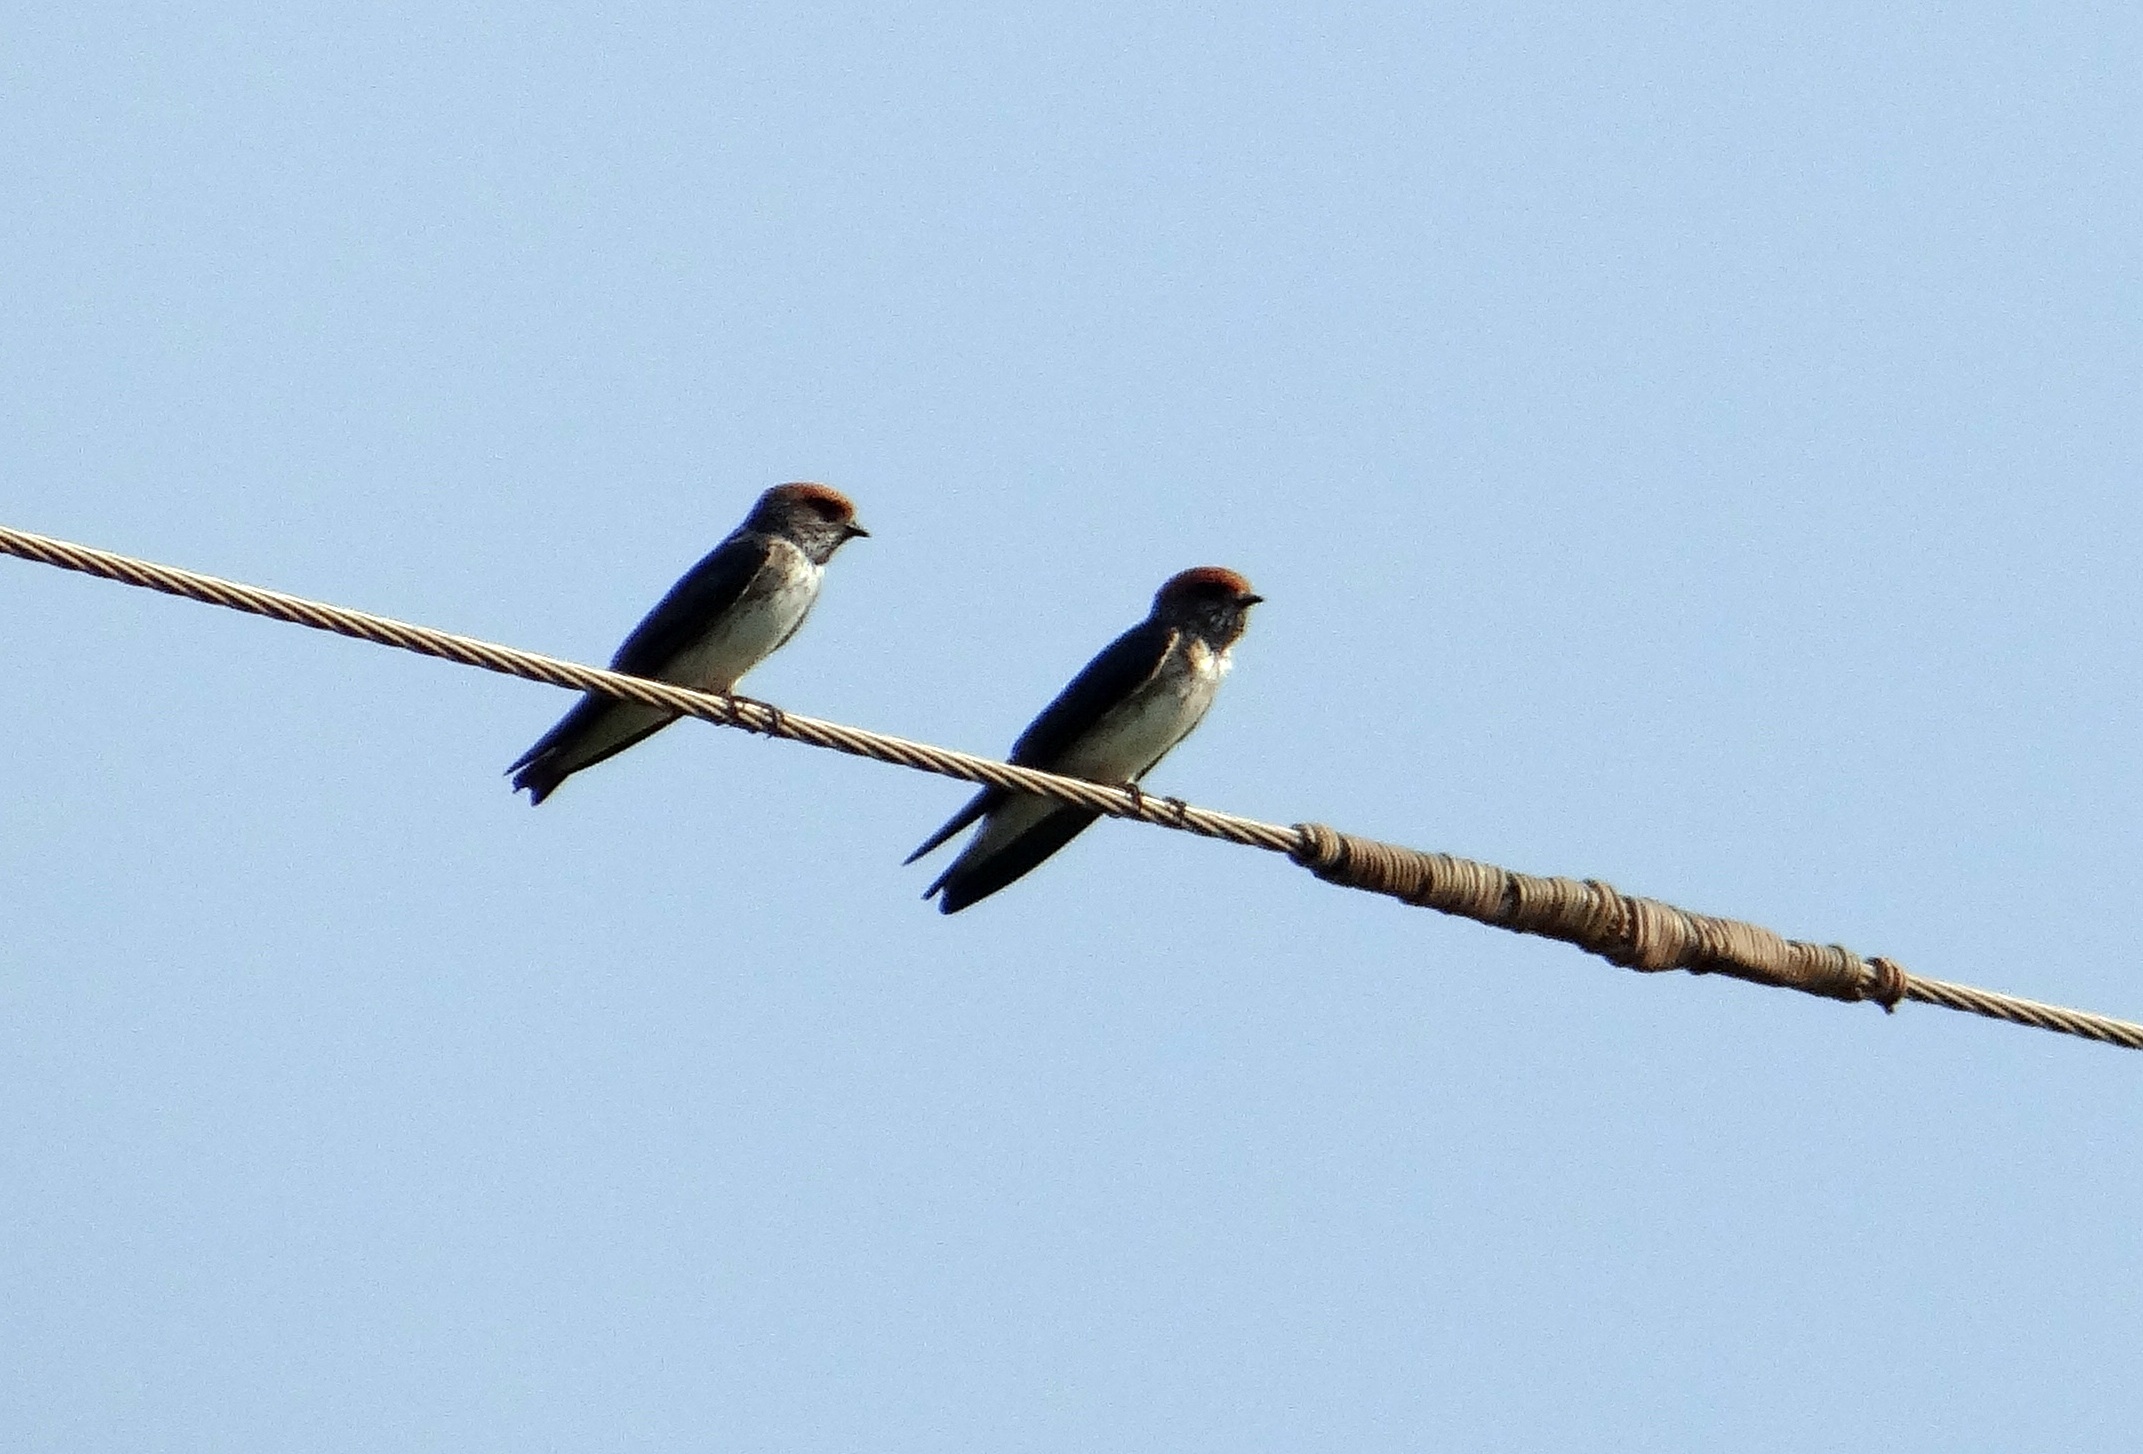
branch, bird, wing, beak, fauna, vertebrate, perched, swallow, perching bird, animal migration, indian cliff swallow, hirundo fluvicola